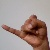
The image shows a hand gesture representing the letter 'J' in Indian Sign Language.